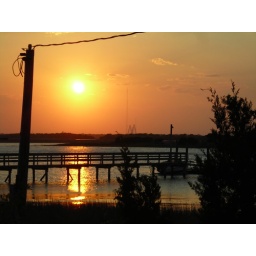
The two triangles in the center of the horizon are the cooper river bridge towers.